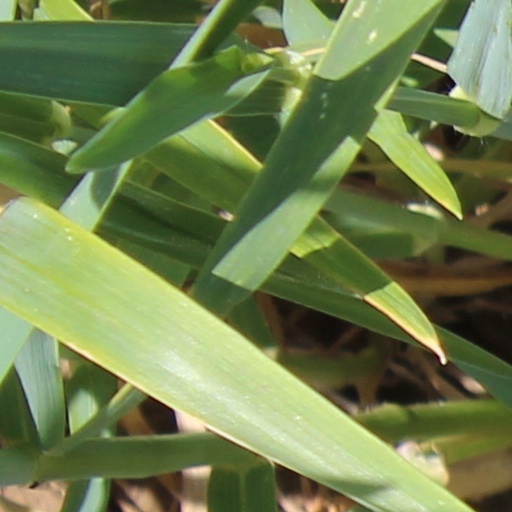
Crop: wheat